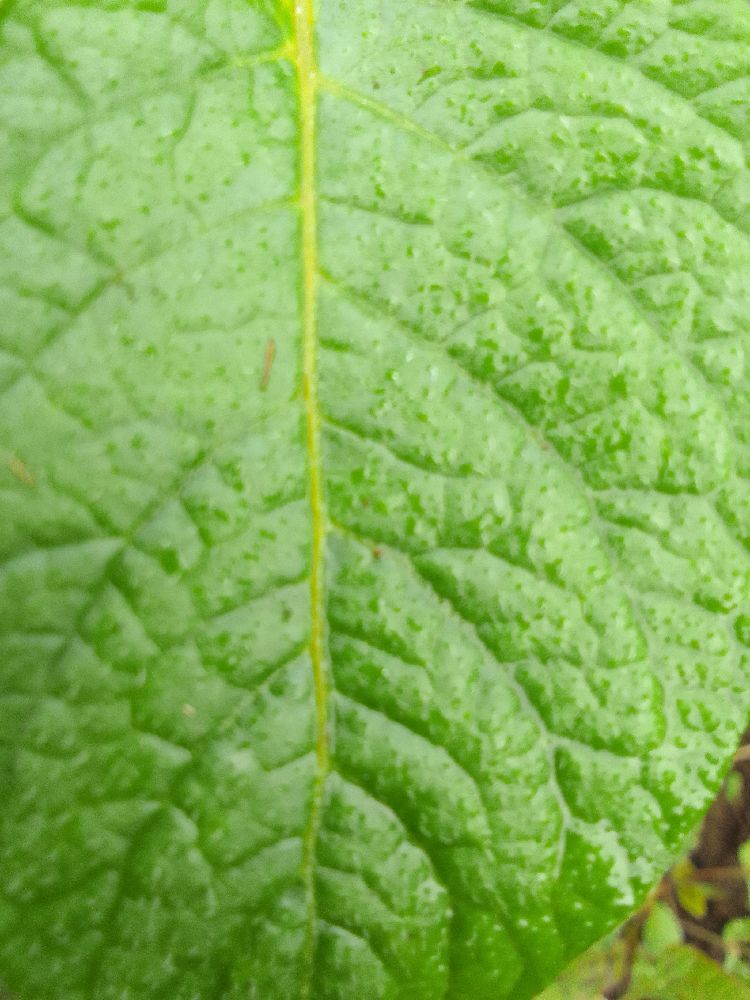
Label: Healthy